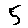
Label: 5